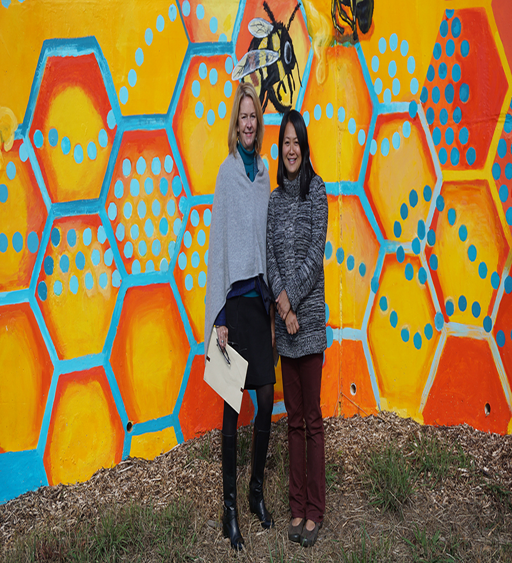
people dedicated the new mural , which adorns the retaining wall behind person